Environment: lab
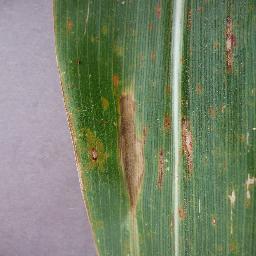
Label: northern_corn_leaf_blight